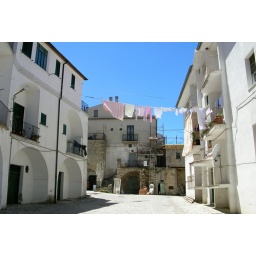
My grandmother lived in the white house on the right